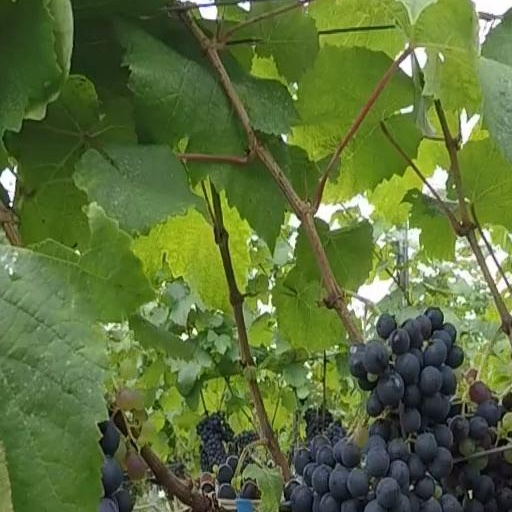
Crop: grape